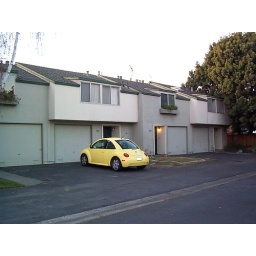
Returned home one day to find the trees in front of the house gone.